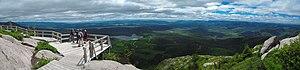
L'Astroblème de Charlevoix photographié à partir du belvédère du Mont du lac des Cygnes, dans le Parc national des Grands-Jardins.
L'astroblème de Charlevoix désigne les restes d'un ancien cratère d'impact météoritique qui est situé dans la région de Charlevoix, au Québec. Avec un diamètre de 54 km, c'est, en date d'avril 2019, le onzième plus grand site d'impact identifié sur Terre, et le troisième plus grand au Canada, derrière ceux de Sudbury et de Manicouagan.